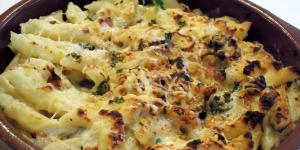
macarrones con queso azul y bacon